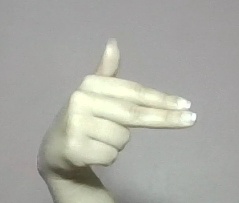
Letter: ghain